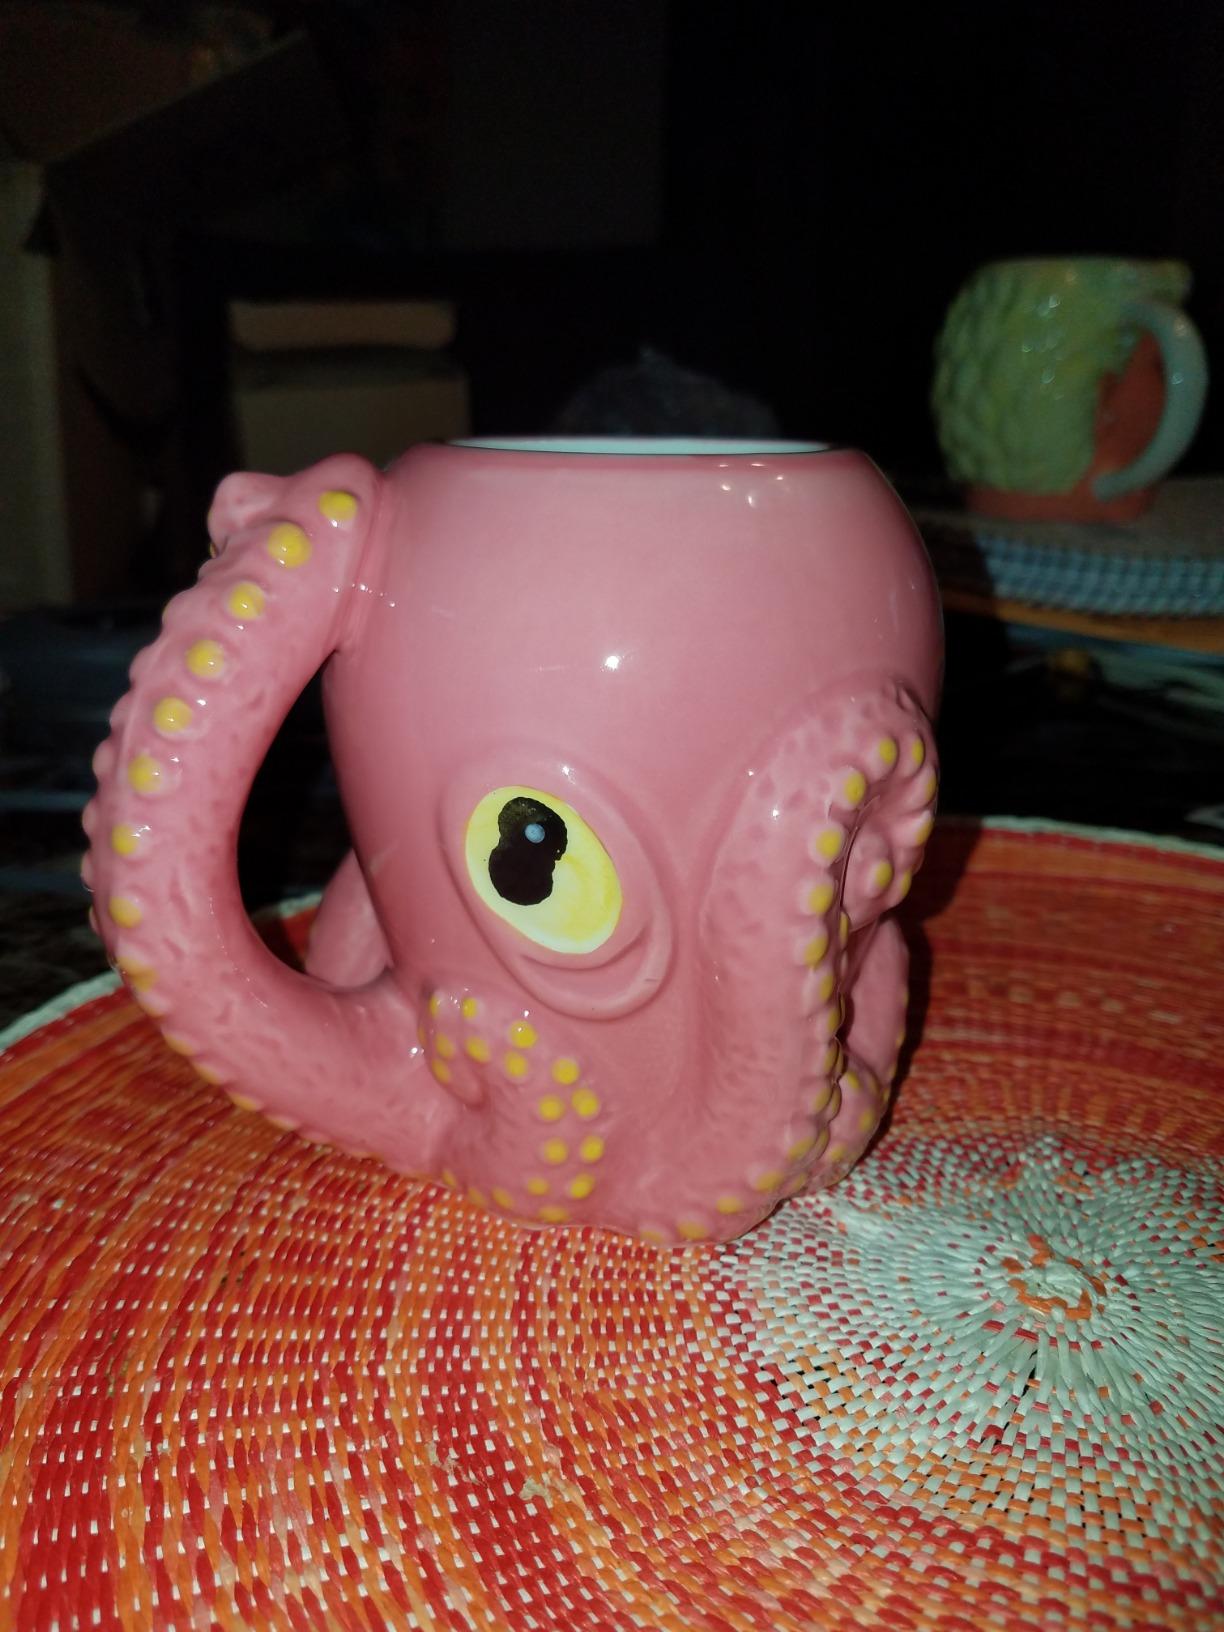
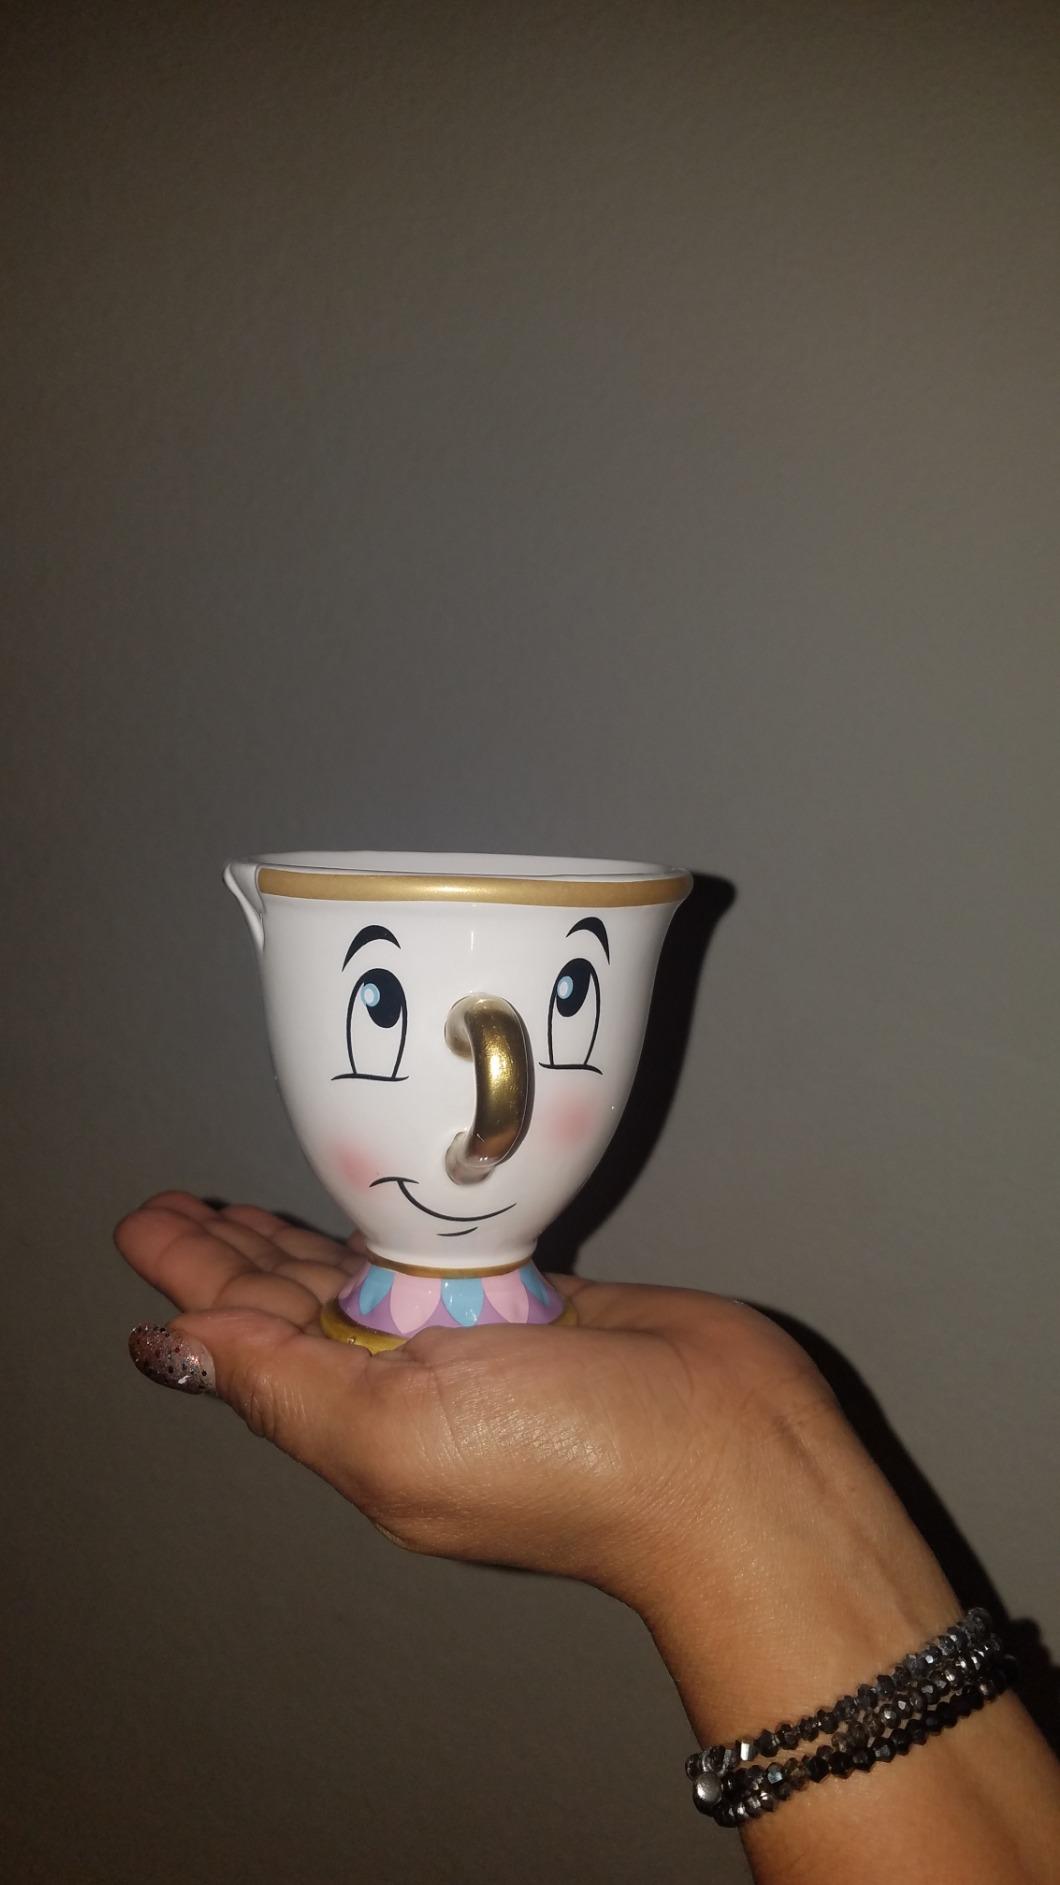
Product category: items_mug
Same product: no